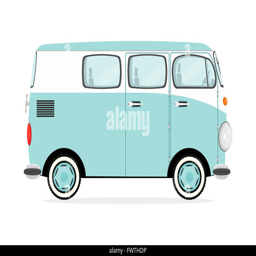
funny cartoon retro van on a white background